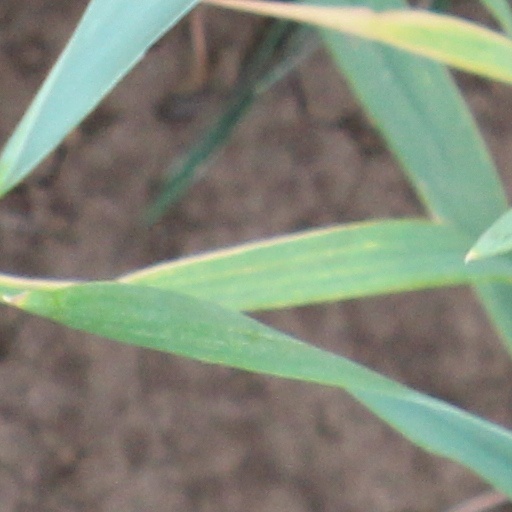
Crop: wheat